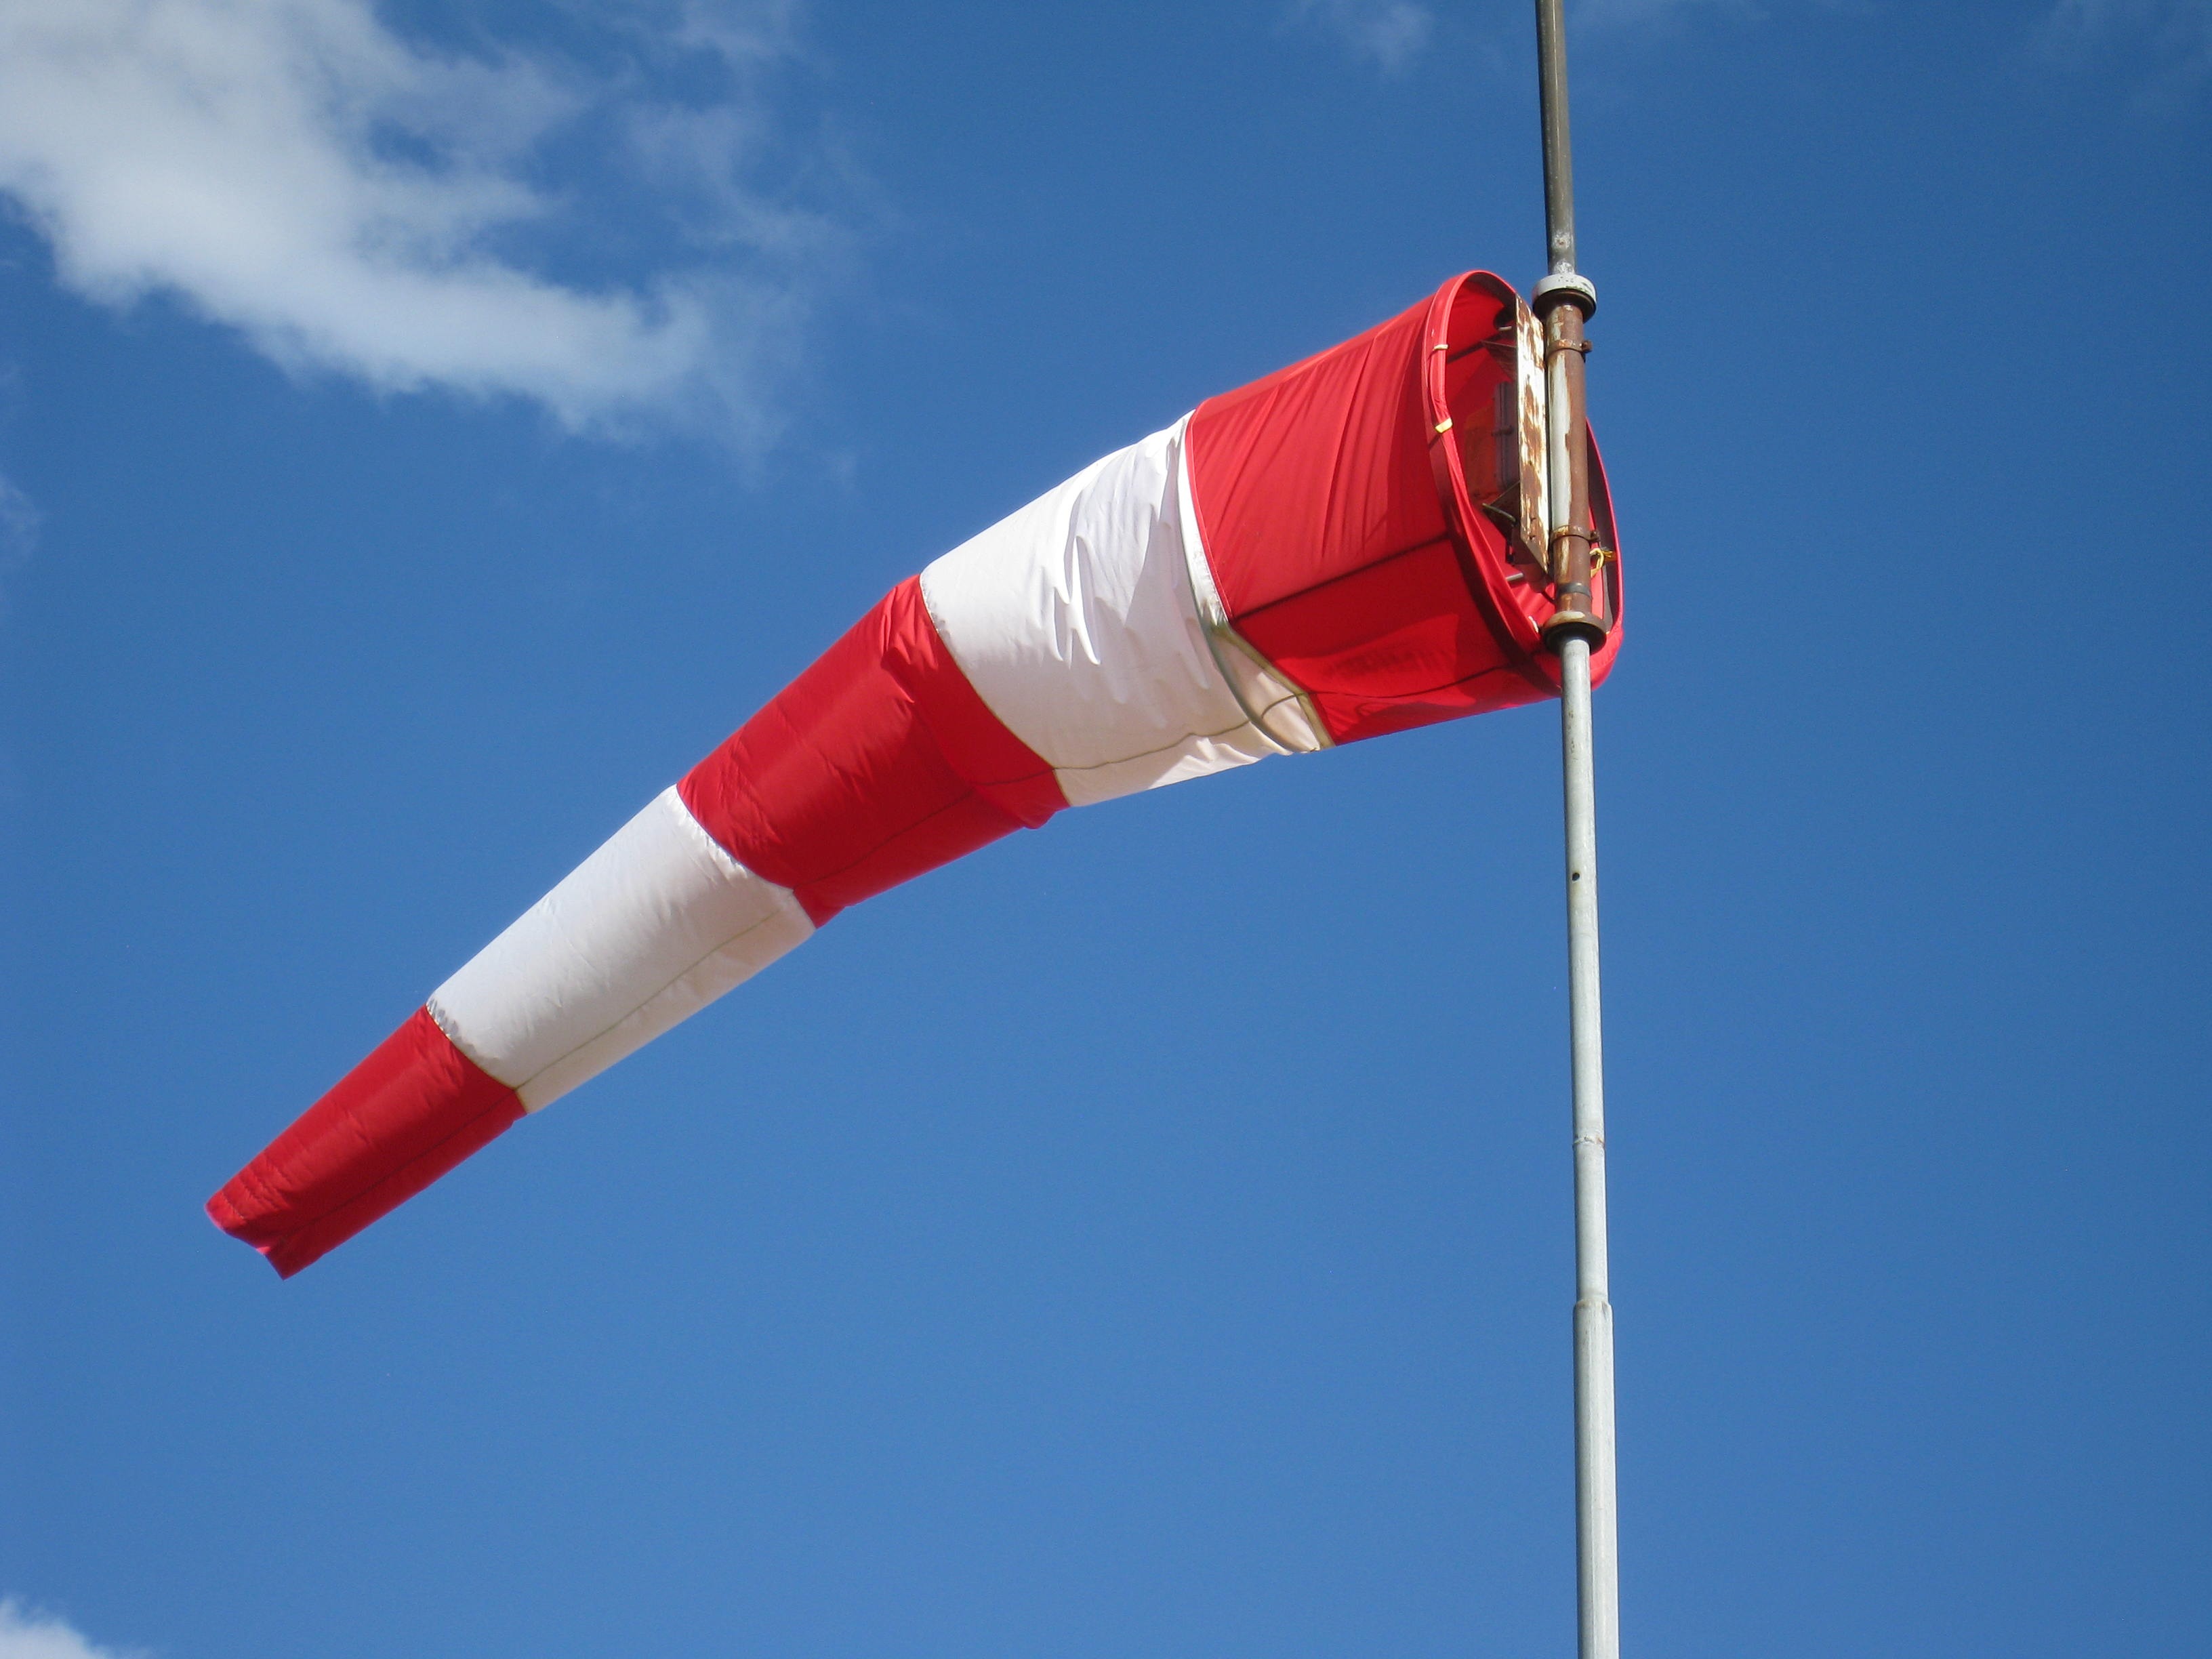
cloud, white, wind, summer, red, mast, flag, blue, colors, sky blue, flag of the united states, atmosphere of earth, vinkdriktningsvisare